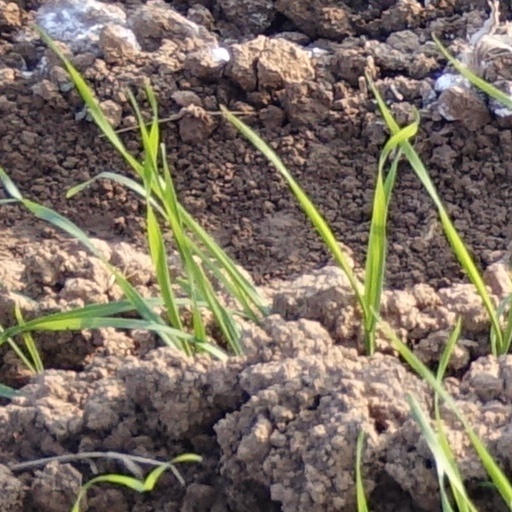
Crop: wheat